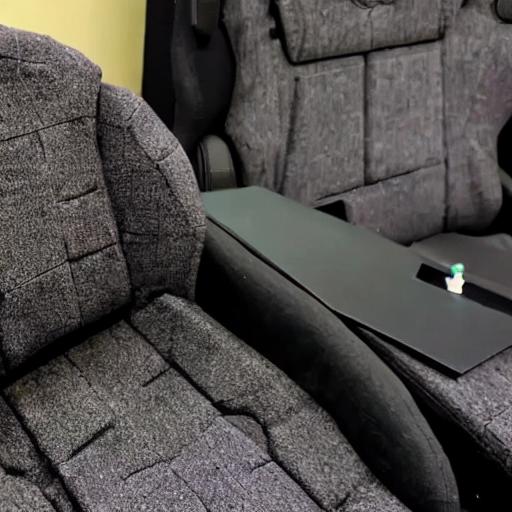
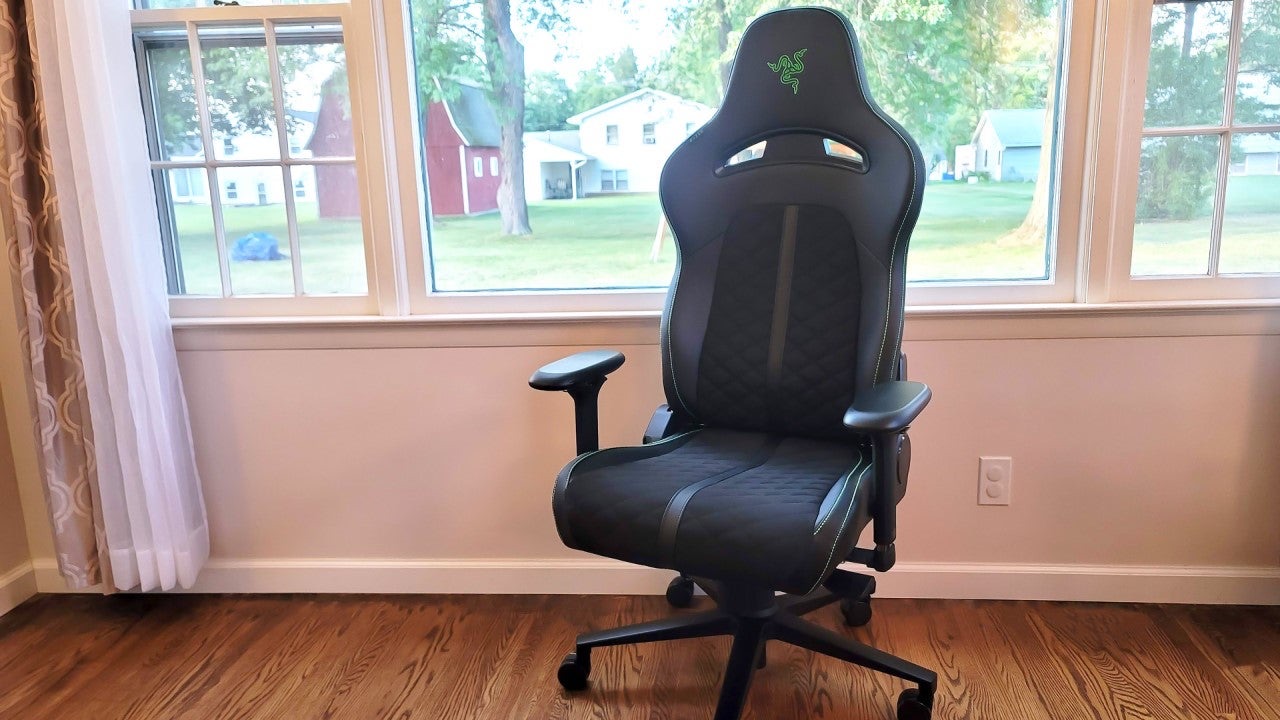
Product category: items_chair
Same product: no